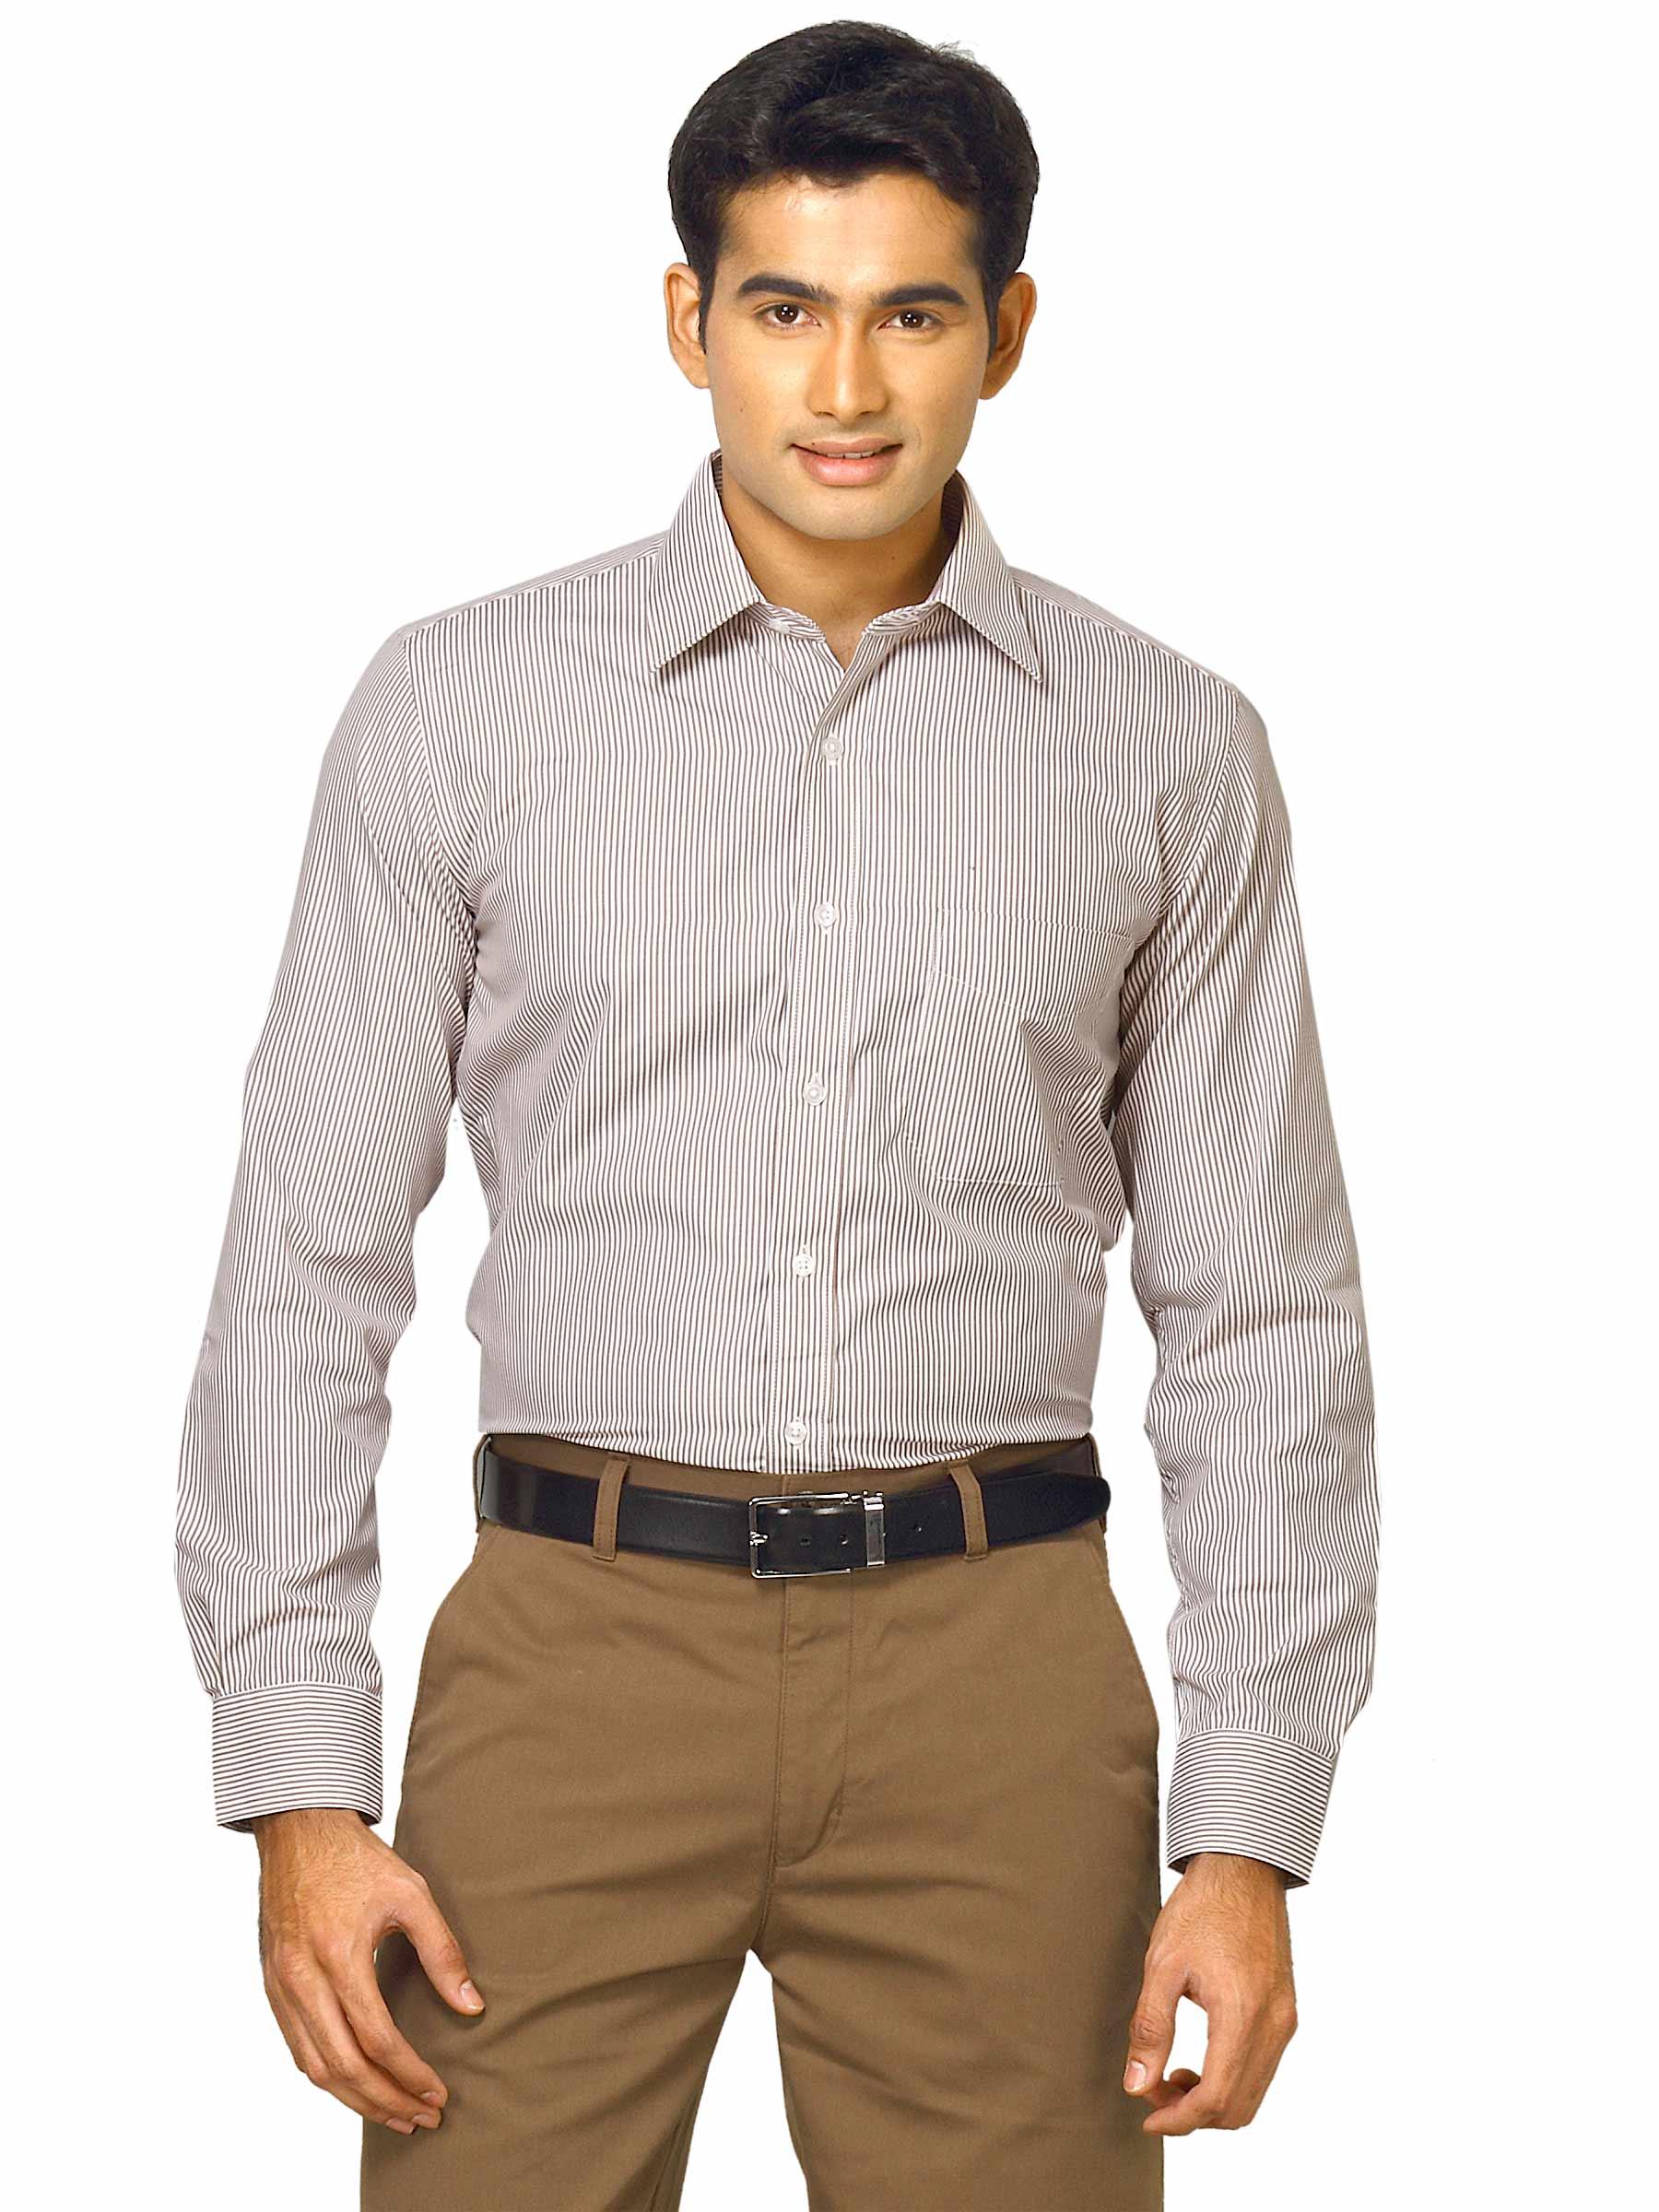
Mark Taylor Men Brown Striped Shirt
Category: Apparel / Topwear / Shirts
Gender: Men
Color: Brown
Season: Fall 2011
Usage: Formal